John Shakespeare

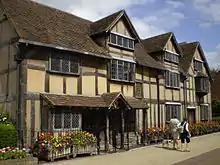
Shakespeare's restored house on Henley Street in Stratford-upon-Avon, now open to the public as Shakespeare's Birthplace

John Shakespeare ( – 7 September 1601) was an English businessman and politician who was the father of William Shakespeare. Active in Stratford-upon-Avon, he was a glover and whittawer (leather worker) by trade. Shakespeare was elected to several municipal offices, serving as an alderman and culminating in a term as bailiff, the chief magistrate of the town council, and mayor of Stratford in 1568, before he fell on hard times for reasons unknown. His fortunes later revived and he was granted a coat of arms five years before his death, probably at the instigation and expense of his son, the actor and playwright.